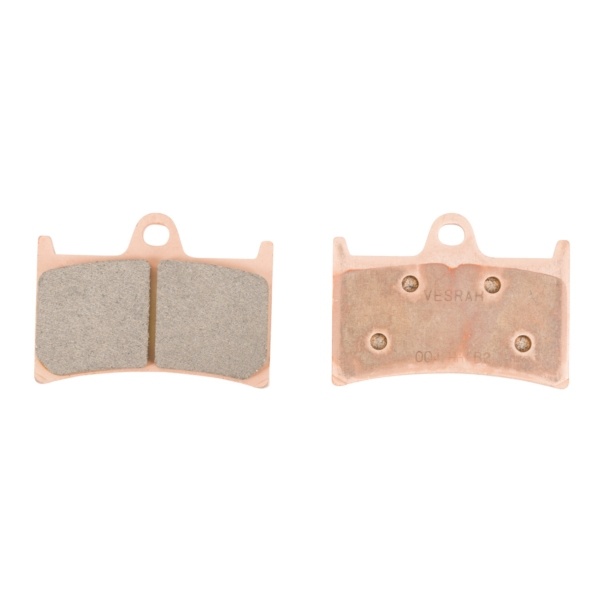
VD-248JL YAM BRAKE PAD FT HON
Brand: motoroute1
Part Number: 075352, VD-248JL YAM BRAKE PAD FT HON
Category: Sporting Goods > Outdoor Recreation > Cycling > Bicycle Parts > Bicycle Brake Parts